Largest prehistoric animals

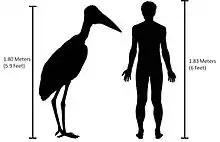
"Leptoptilos robustus" compared in size to a human

The Late Cretaceous "Avisaurus" was almost as large as "Enantiornis". It had a wingspan around , a length of , hip height of , and weight of . Even larger could be the "Soroavisaurus". One tibiotarsus (PVL-4033) indicates an animal with a length of , hip height of , and weight of . However, according to Walker and Dyke (2009) which considered PVL-4033 as "Martinavis" sp., its tibiotarsus length is , much shorter than that of "Lectavis" ( tibiotarsus) which the same book estimated a length of , hip height of , and weight of ". Mirarce" was comparable in size to a turkey, much larger than most of other enantiornitheans.